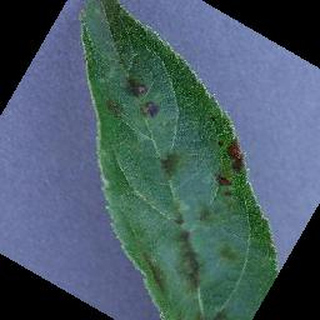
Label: apple_apple_scab